Daylighting (architecture)

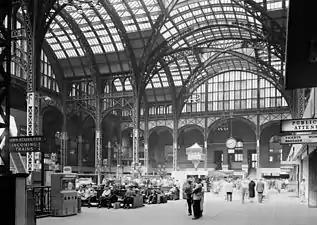
The main concourse of Pennsylvania Station, New York City, built in 1910. Railway stations of this era made extensive use of glass roofing to provide natural daylight to passengers below.

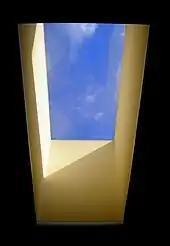
A skylight providing internal illumination

Daylighting is the practice of placing windows, skylights, other openings, and reflective surfaces so that direct or indirect sunlight can provide effective internal lighting. Particular attention is given to daylighting while designing a building when the aim is to maximize visual comfort or to reduce energy use. Energy savings can be achieved from the reduced use of artificial (electric) lighting or from passive solar heating. Artificial lighting energy use can be reduced by simply installing fewer electric lights where daylight is present or by automatically dimming or switching off electric lights in response to the presence of daylighta process known as daylight harvesting.